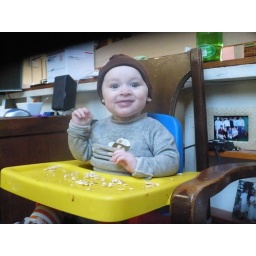
he'll now crawl over to where the bag is and pull himself up and grab the bag when he wants some....its cute